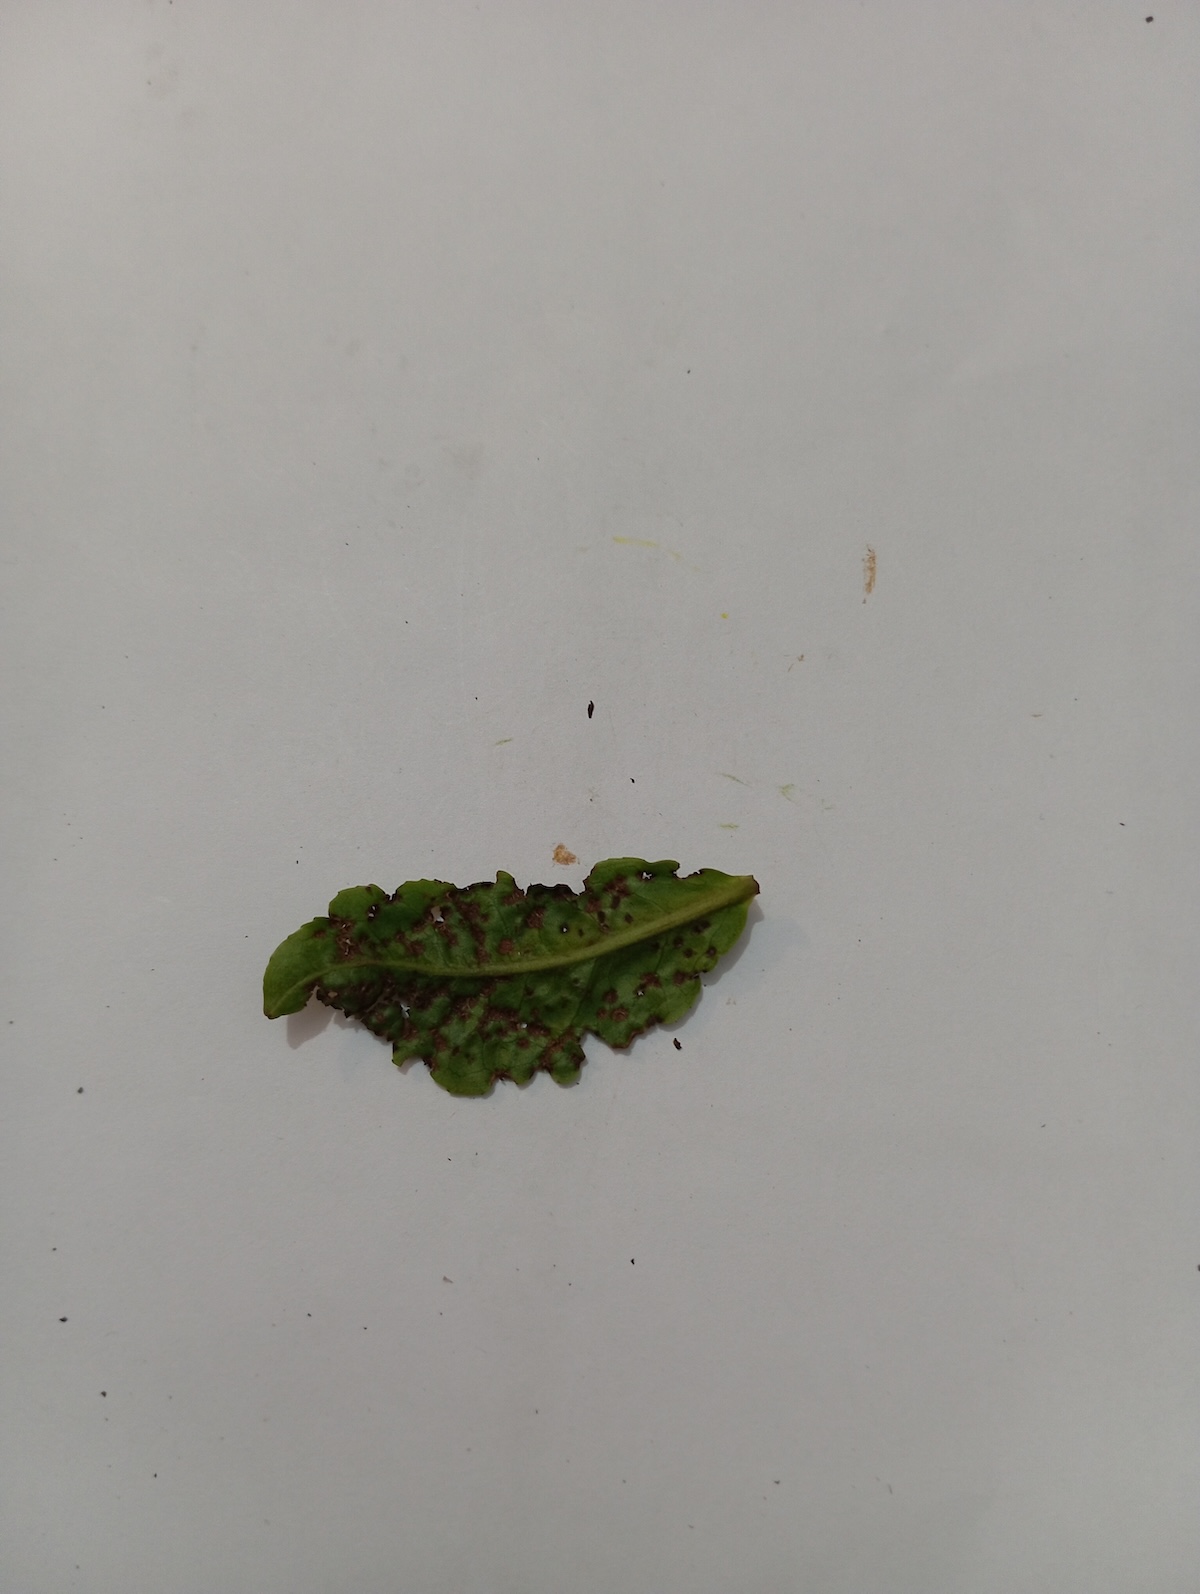
Label: Green mirid bug